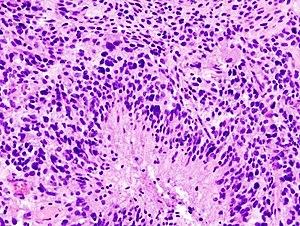
Le glioblastome multiforme ou glioblastome, également connu sous le nom d'« astrocytome de grade 4 », est la tumeur primitive du cerveau la plus fréquente et la plus agressive.